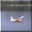
Label: airplane